Society of the Vijayanagara Empire

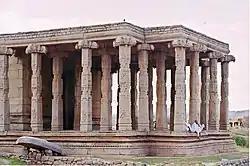
Tall pillars, Sasivekalu Ganesha temple Hampi

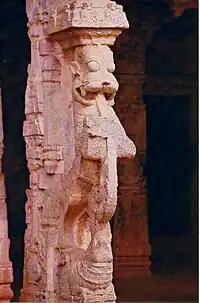
Typical Hippogryph, Hampi

In spite of all its glorious achievements in arts and architecture, the empire was essentially a war administration. Every aspect of the governance indicated its sole purpose, that of repulsing Muslim invasion. As the kingdom expanded, it maintained local traditions in areas annexed into the empire. Thus as a whole, the Hoysala, Kakatiya, Sena and Pandya administrative machinery was adjusted to current needs and retained. The government became more decentralized later with more autonomy given to Nayakas and Palyagars.